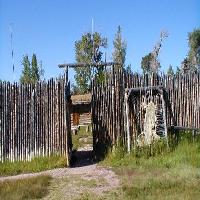
Weather: sun or clear